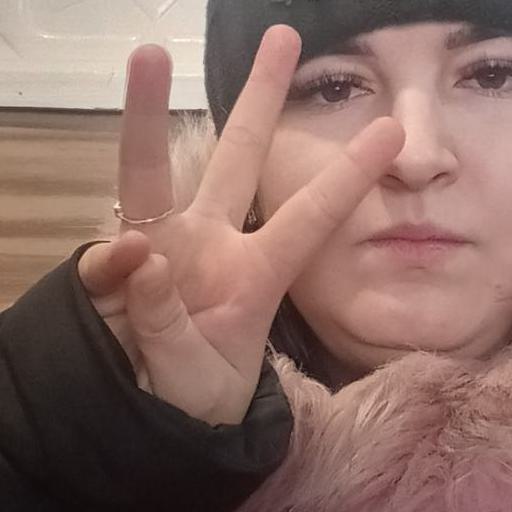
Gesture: three